Bréguet 16

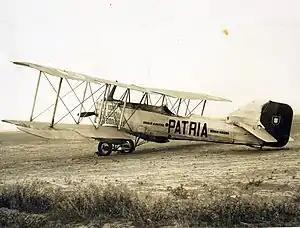
Portuguese Bre16Bn.2 "Patria"

The Breguet 16 was a bomber biplane produced in France toward the end of World War I.